Jinghong Road station

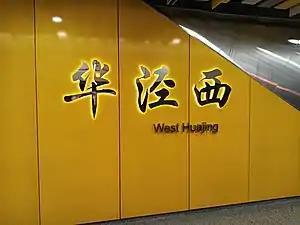
Platform sign of line 15 before renaming

Jinghong Road, formerly West Huajing is a metro station on the Line 15 of the Shanghai Metro. Located along an unbuilt section of Jinghong Road near its intersection with an unbuilt section of Huaji Road and straddling the boundary between Minhang and Xuhui districts in the city of Shanghai, the station was scheduled to open with the rest of Line 15 in 2020. However, the station eventually opened on 23 January 2021 following a one-month postponement.